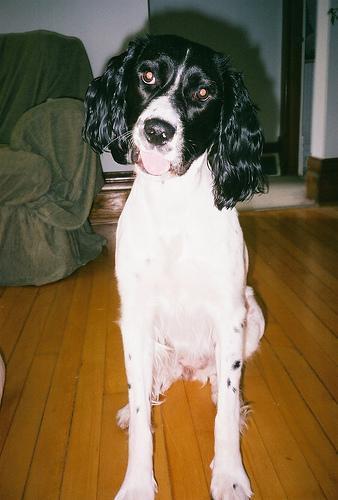
English_springer